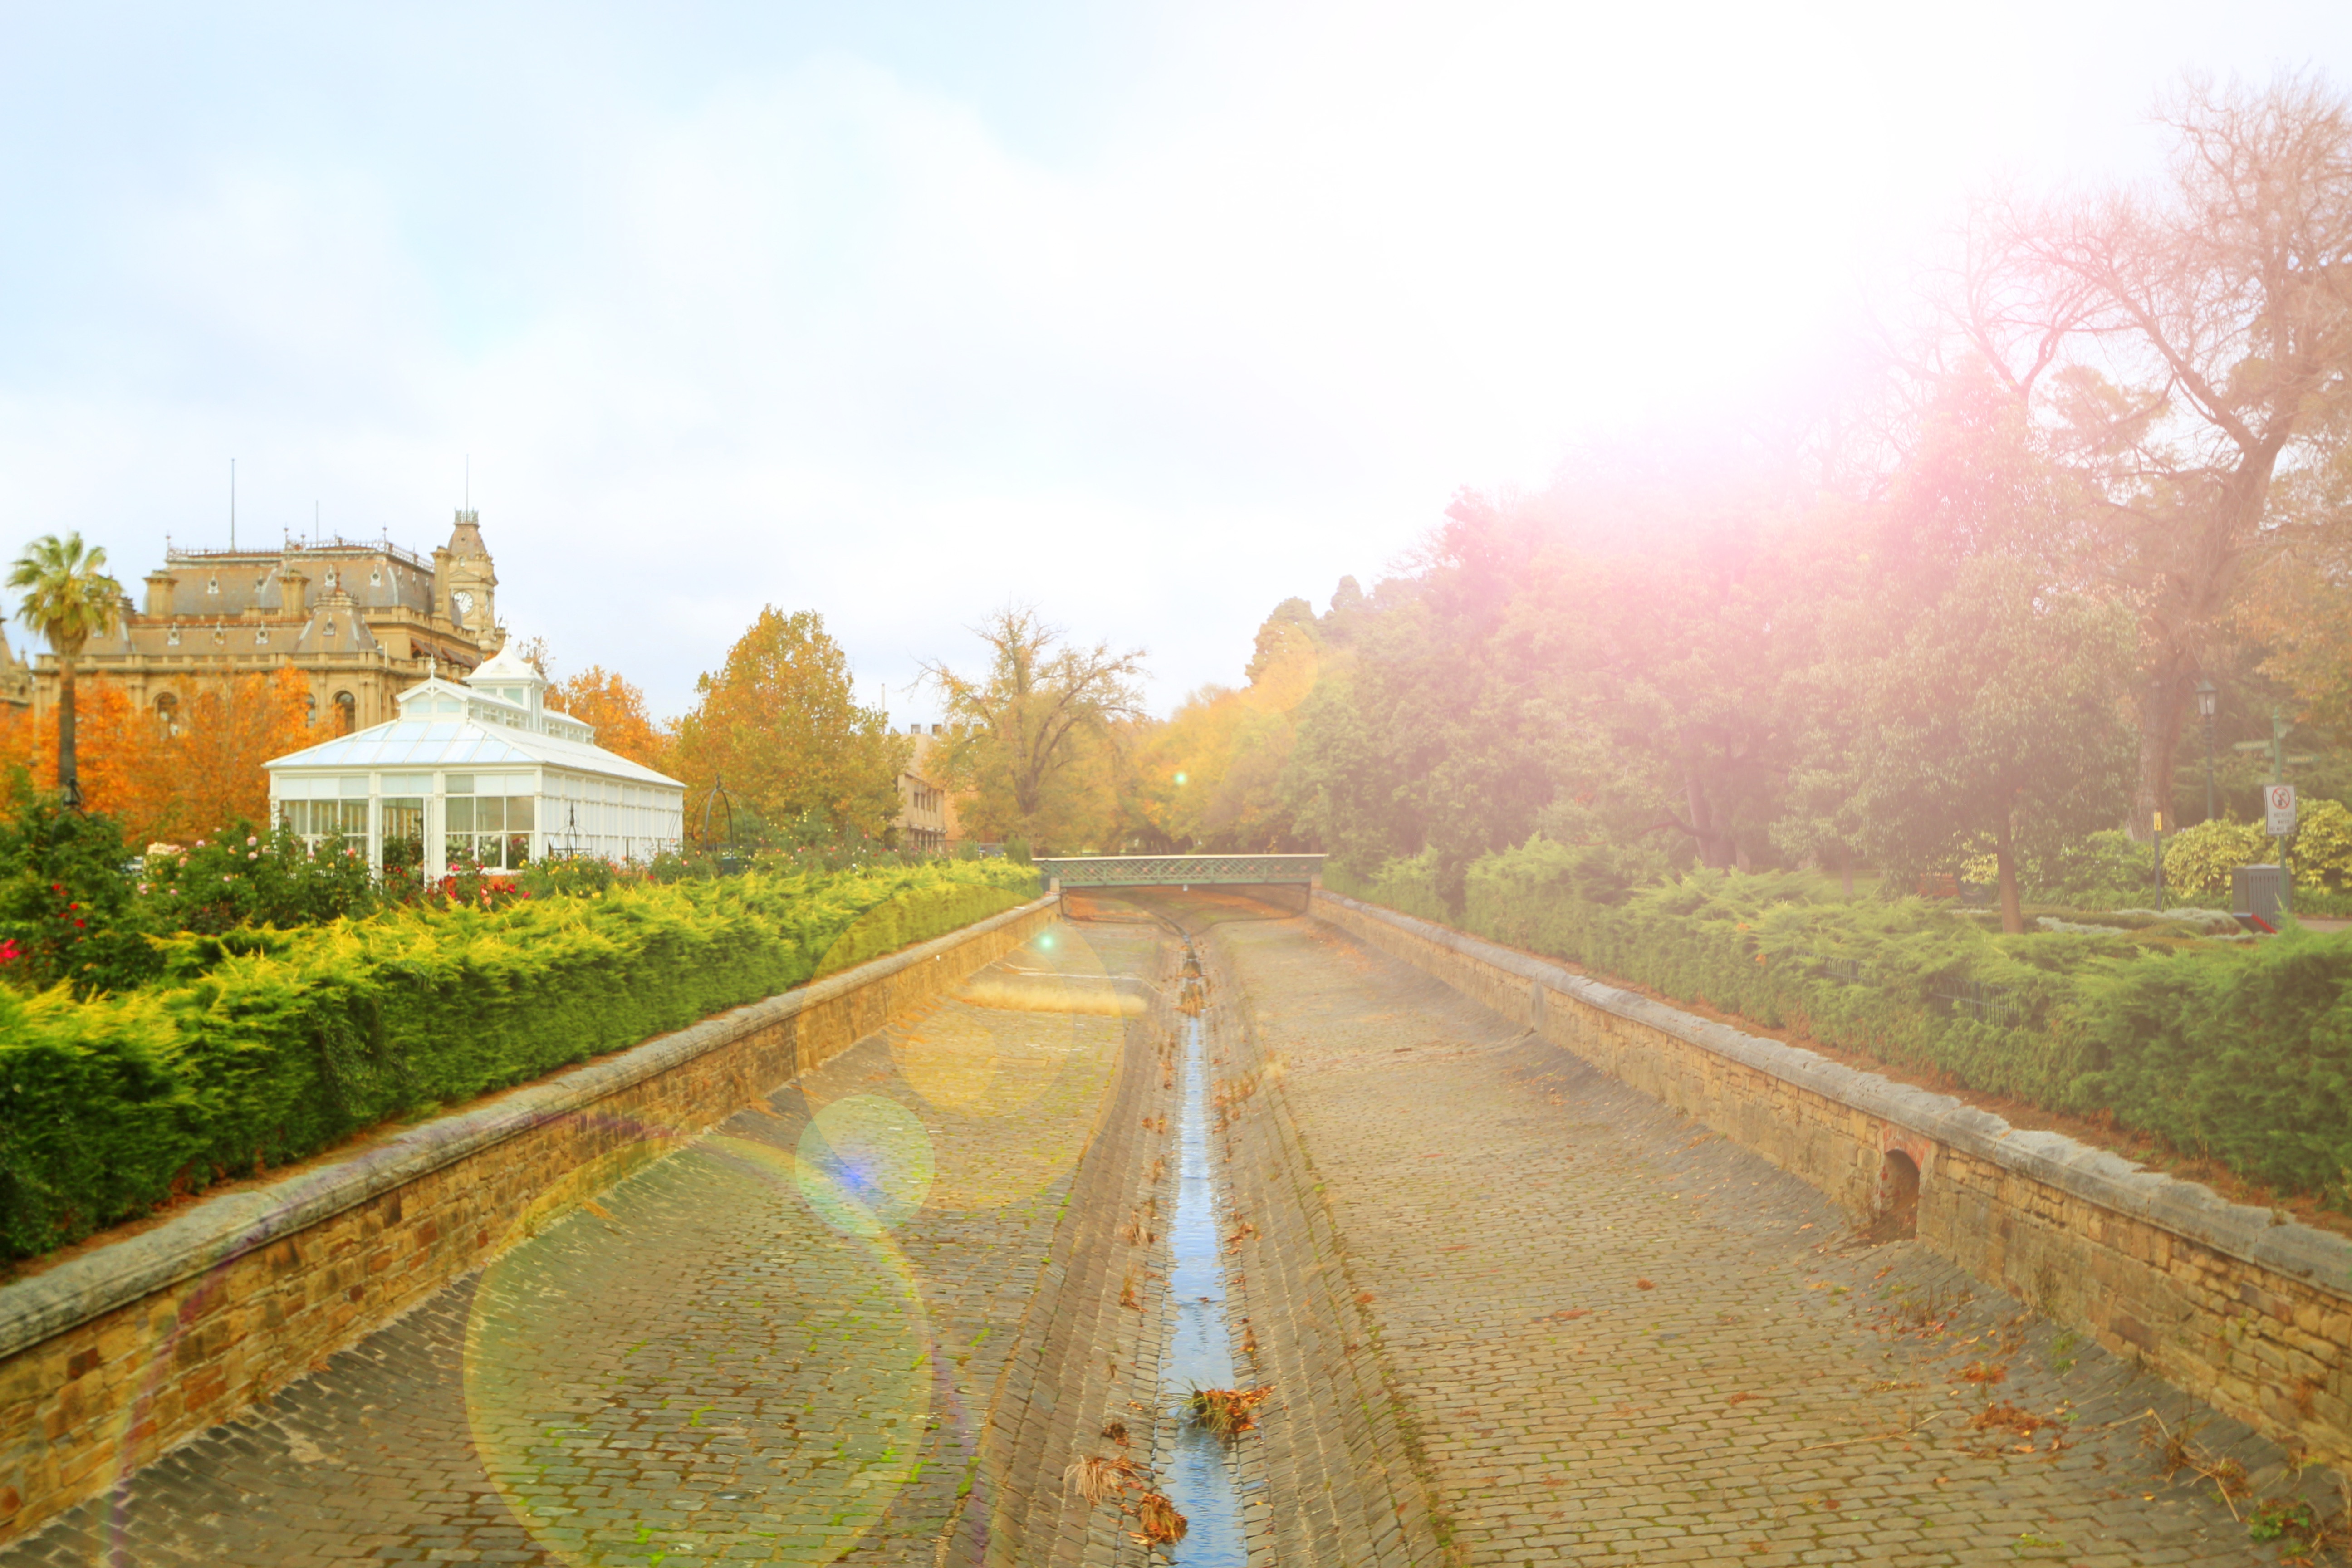
tree, water, nature, grass, sun, track, road, sunlight, morning, old, river, canal, village, transport, green, flow, lens, autumn, park, castle, empty, garden, greenhouse, waterway, flare, gardening, infrastructure, backlight, culture, channel, heritage, traditional, effect, rural area, atmospheric phenomenon